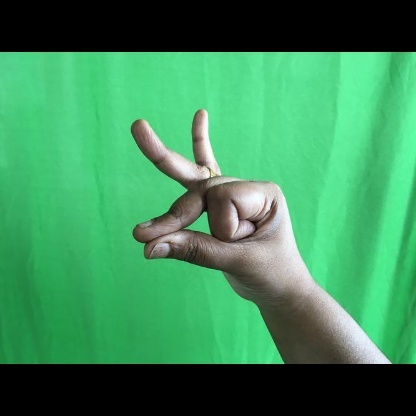
Mudra: Bramaram